Bruce Williams (Royal Navy officer)

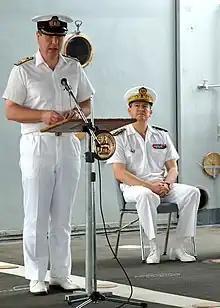
Commodore Williams (standing) 4 April 2007.

Rear Admiral Bruce Nicholas Bromley Williams CBE is a retired Royal Navy officer.